Mohammad Hameed Shahid

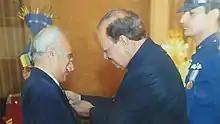
Tamgha-e-Imtiaz from the President of Pakistan.

Mohammad Hameed Shahid (born 23 March 1957) is a Pakistani short story writer, novelist and literary critic. He is well known for his fiction writings. in Urdu. He was awarded the Award with Tamgha-e-Imtiaz in 2016, one of the highest literary honour given by the Government of Pakistan.